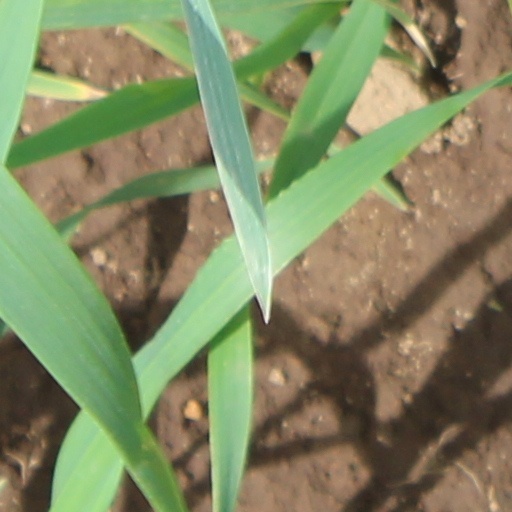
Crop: wheat